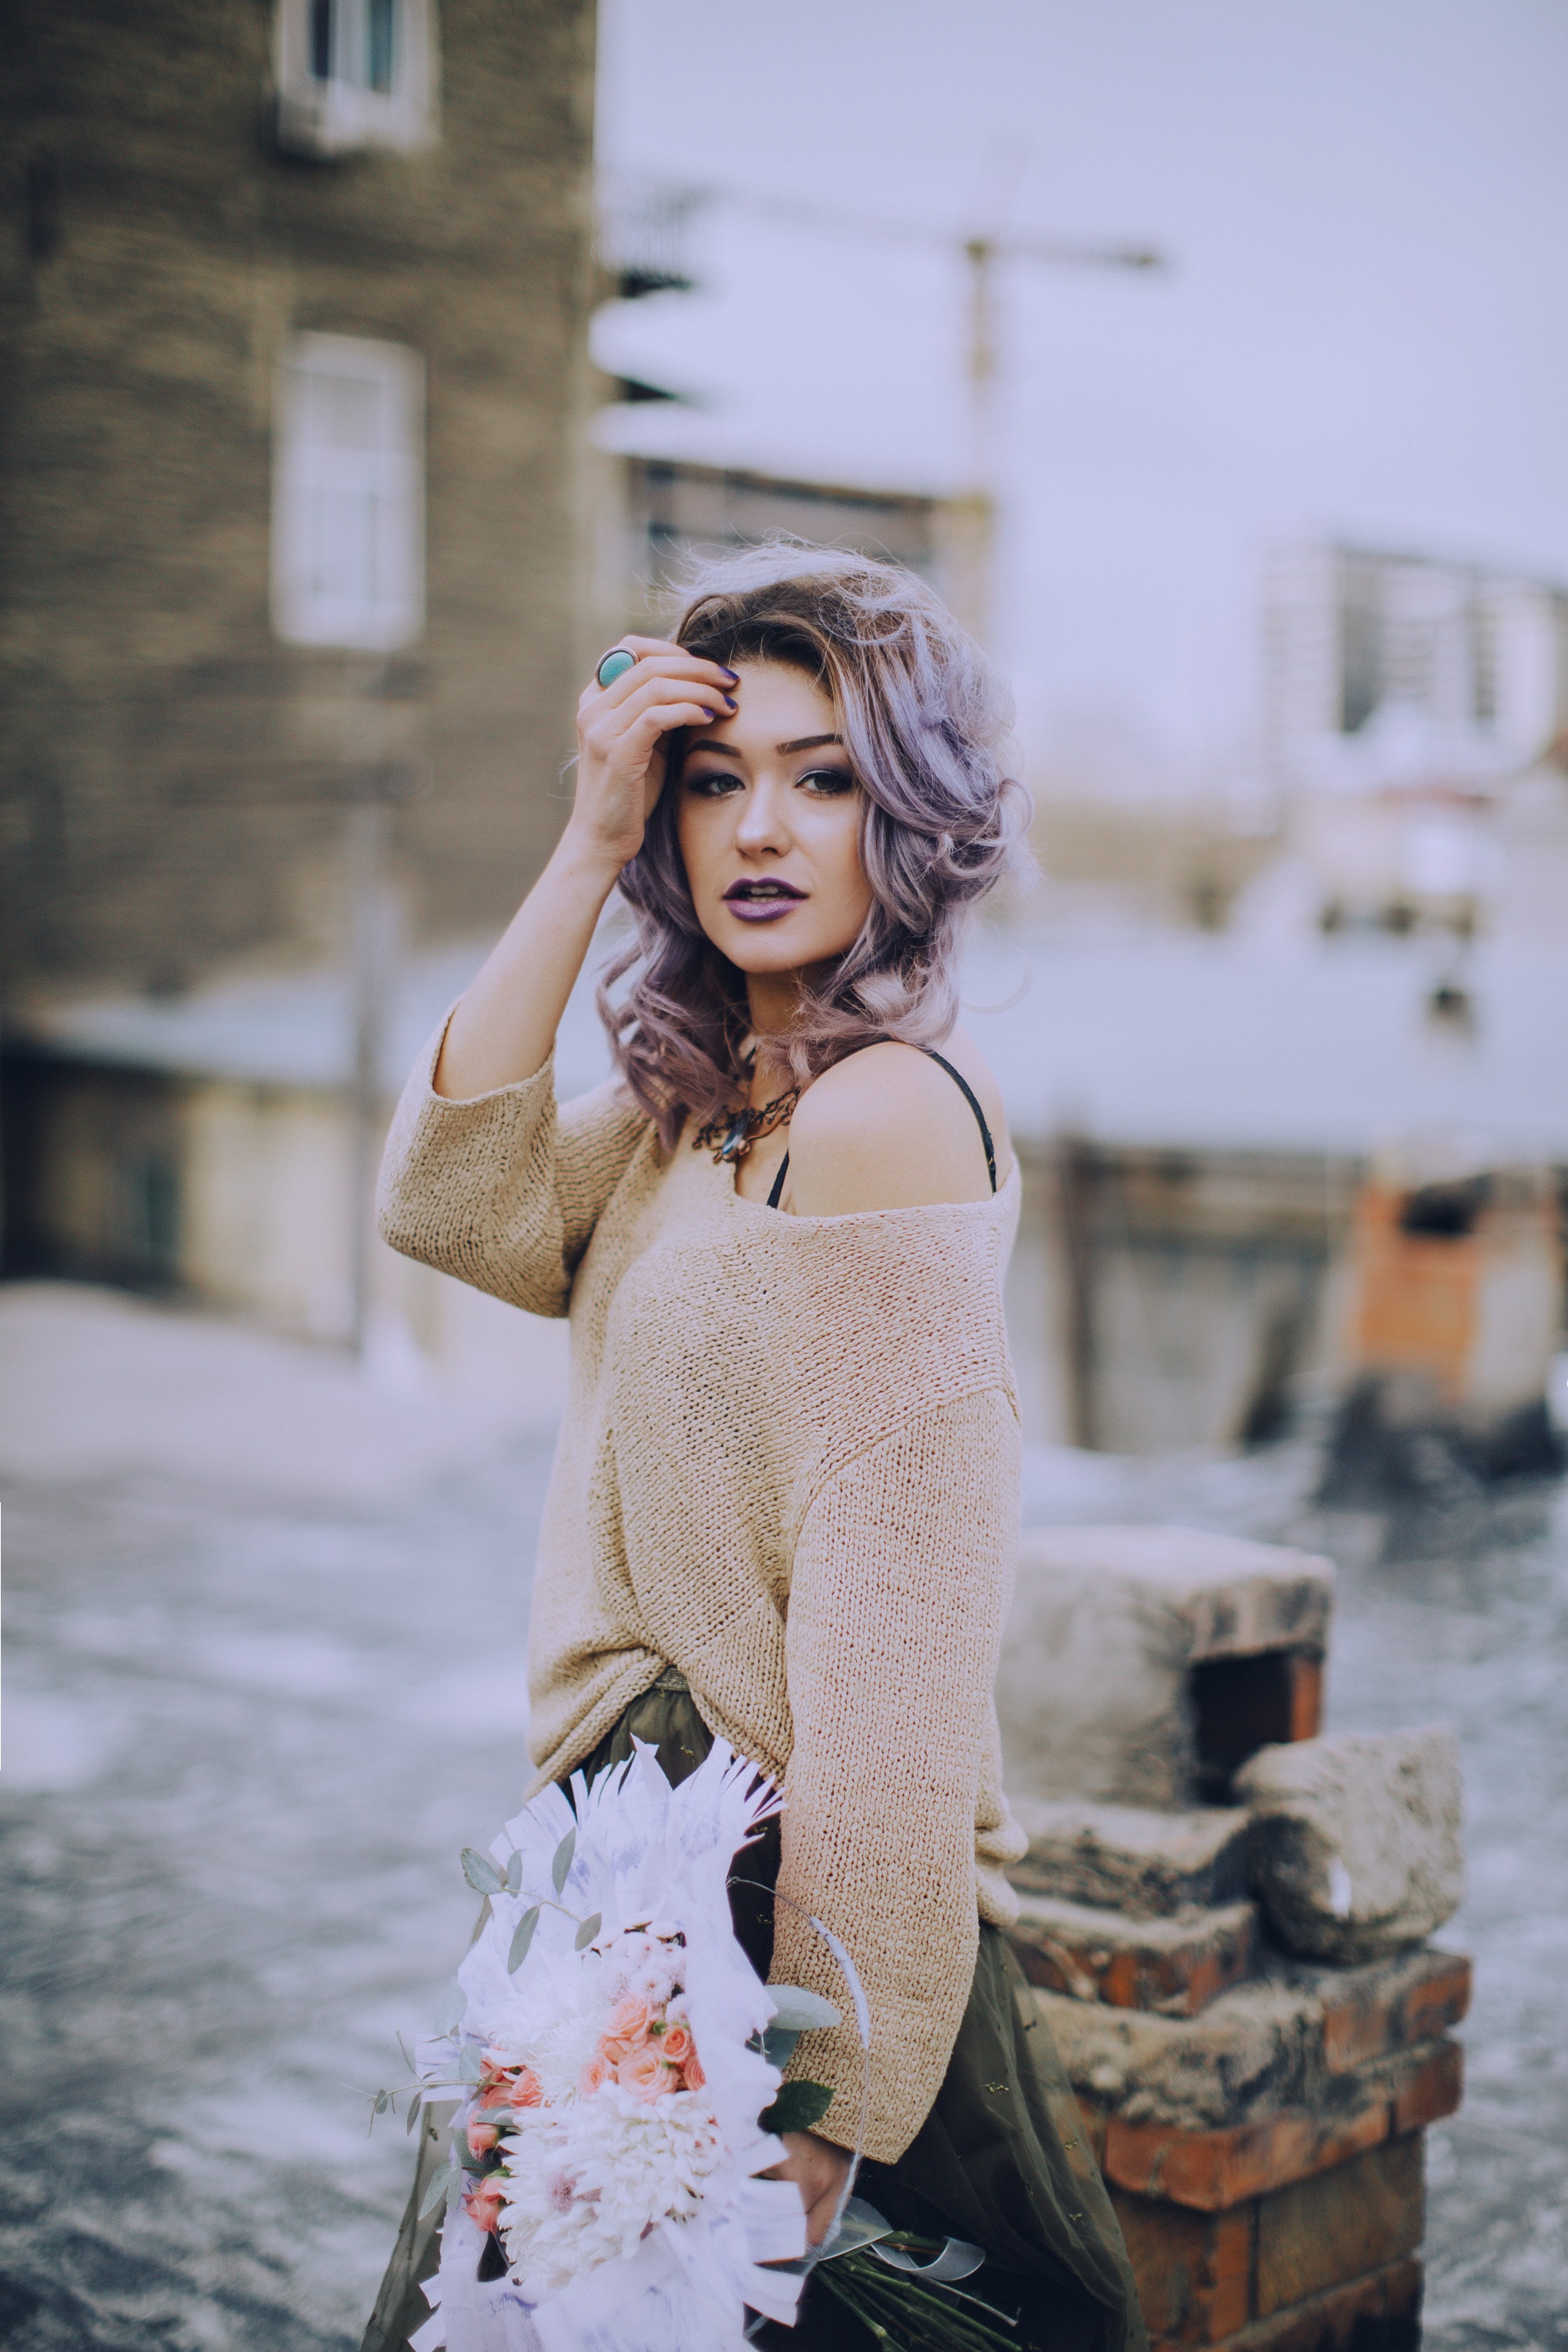
white, photograph, street fashion, beauty, clothing, water, skin, fashion, shoulder, yellow, lip, photo shoot, pink, model, photography, eye, dress, long hair, brown hair, outerwear, sunlight, fashion model, winter, fashion design, portrait photography, flash photography, waist, style, top, jacket